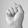
ASL letter: S